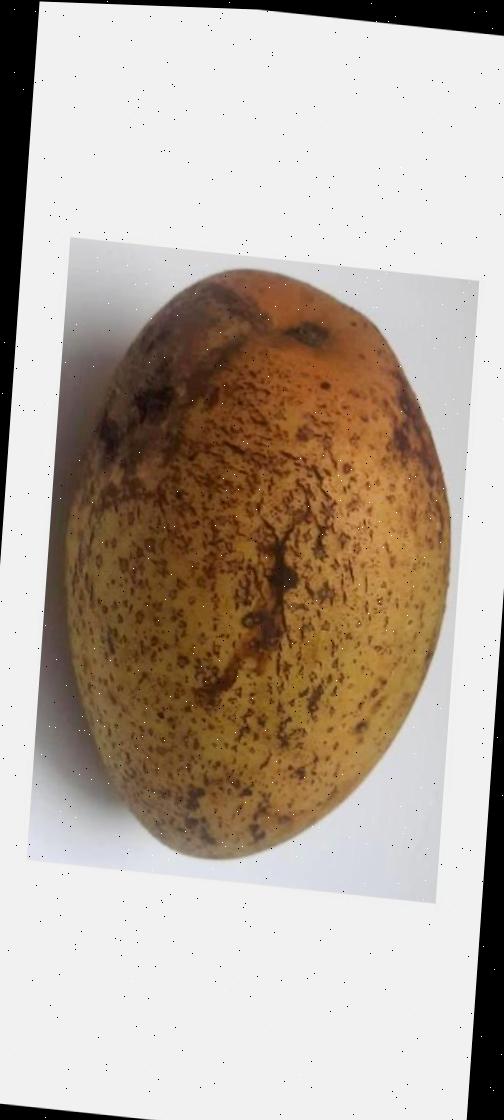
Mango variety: Ashshina Classic